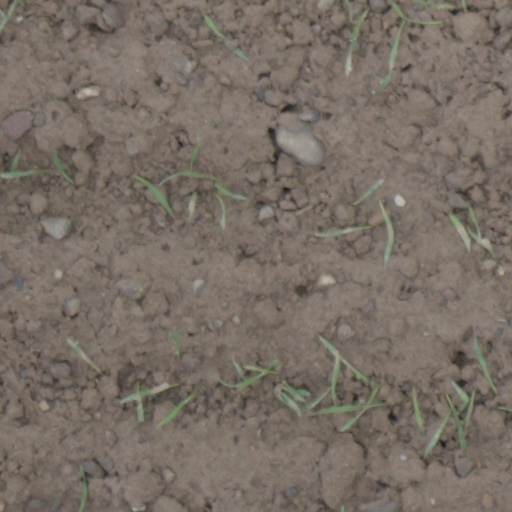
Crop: wheat